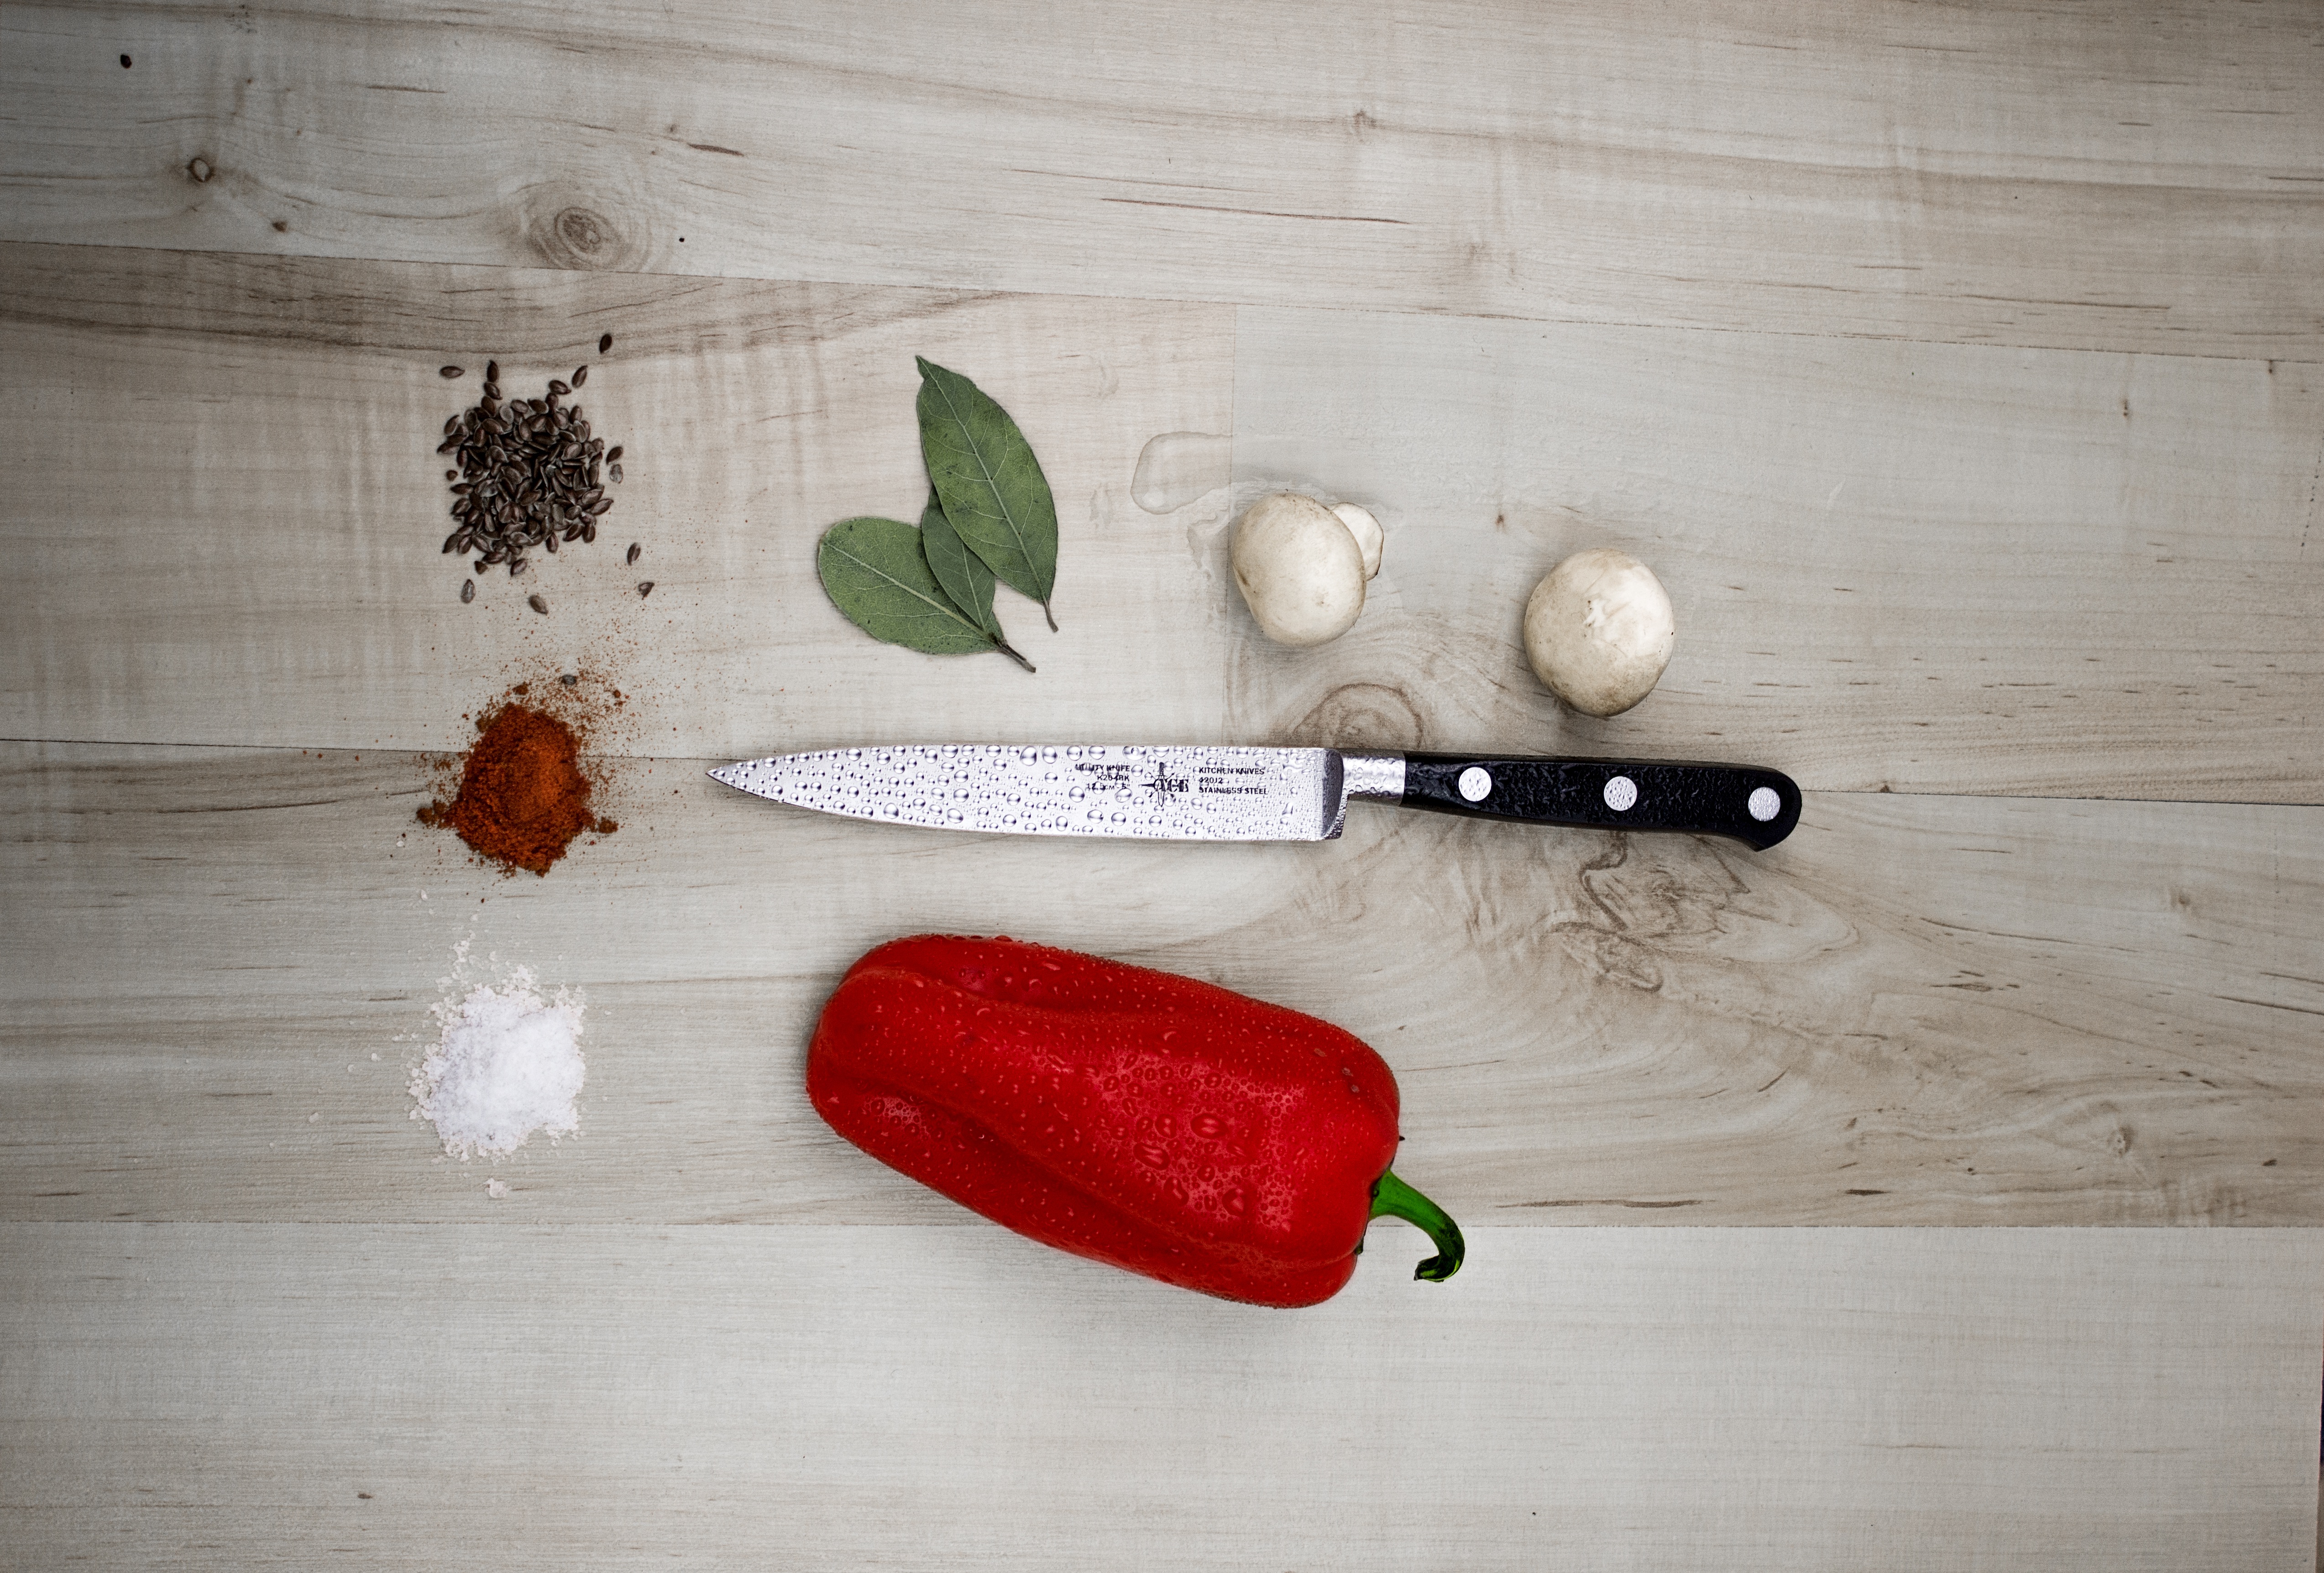
board, wood, leaf, flower, food, red, cooking, garlic, produce, still life, material, knife, painting, freshness, nutrition, vegetables, spices, wooden, bell pepper, ingredients, flowering plant, still life photography, high angle shot